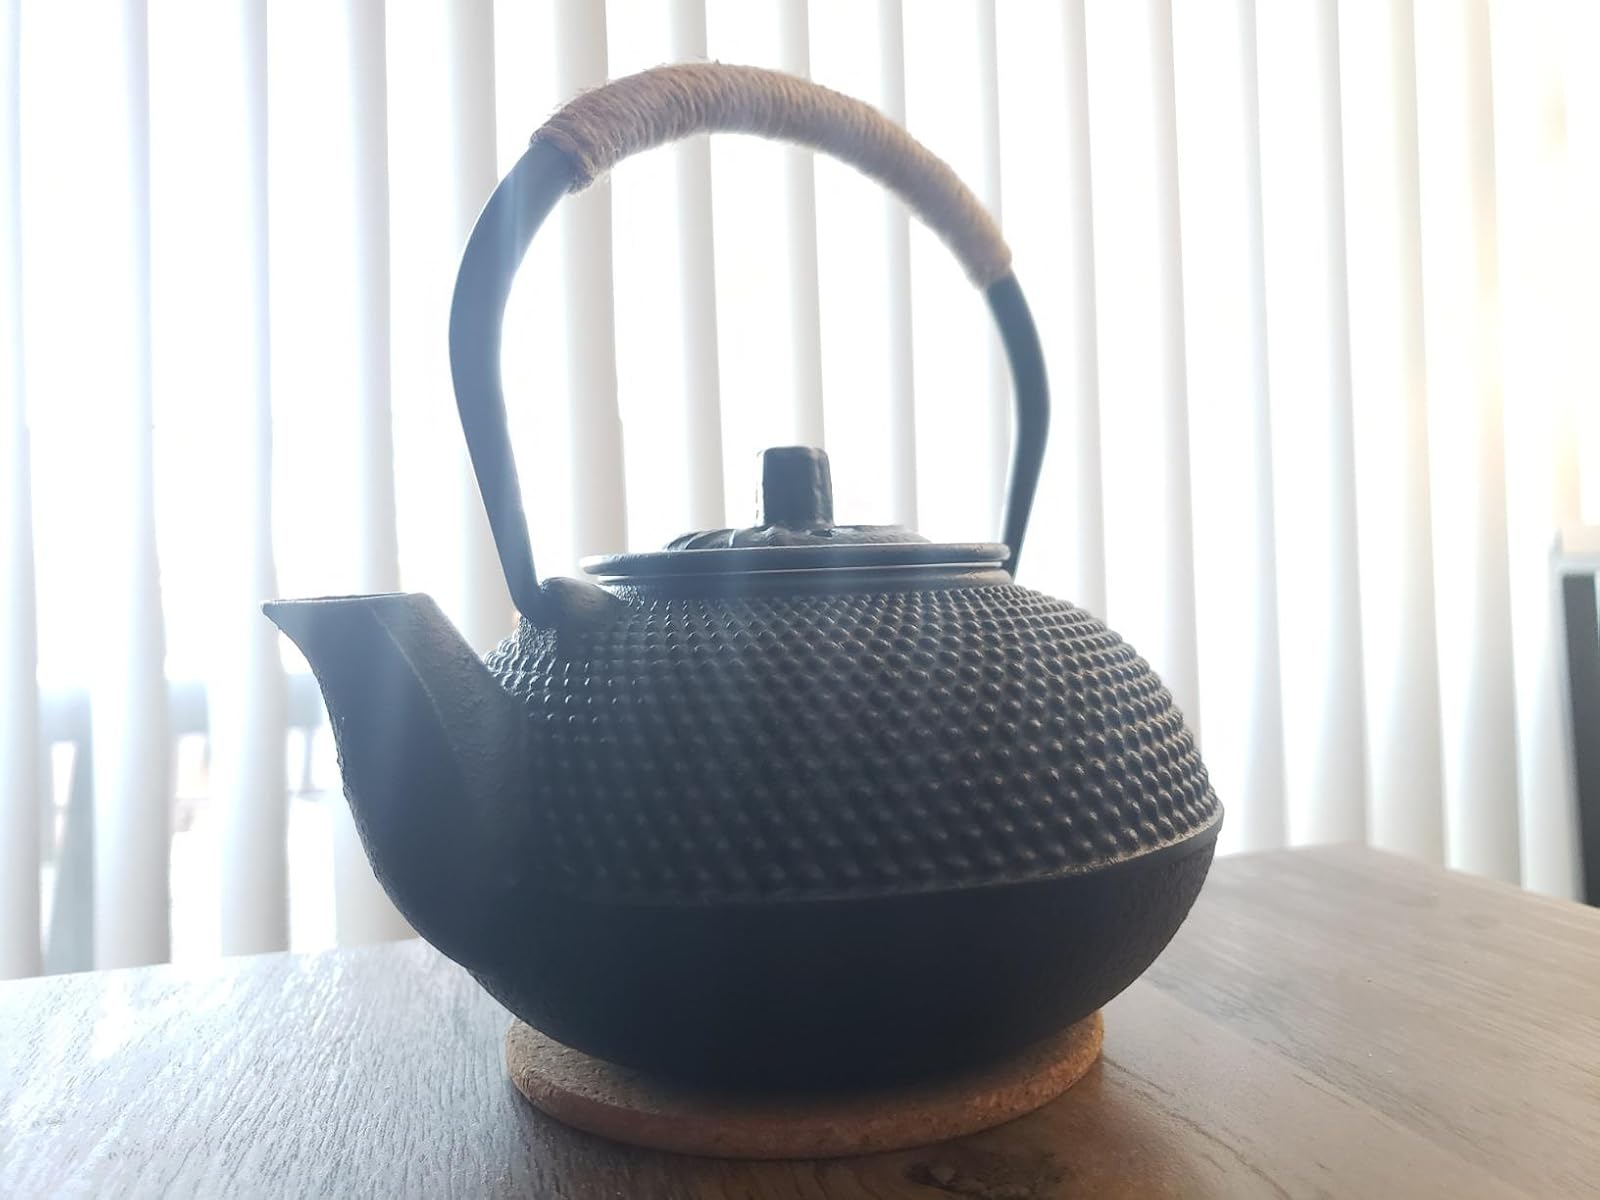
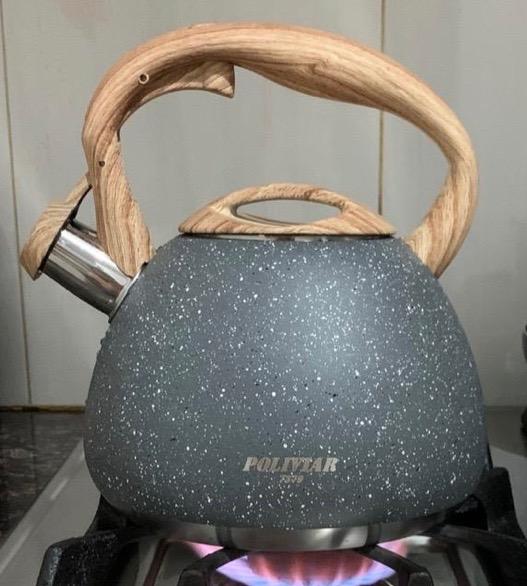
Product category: items_kettle
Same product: no